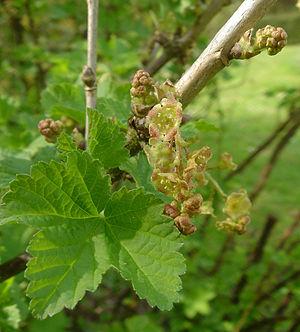
Groseille